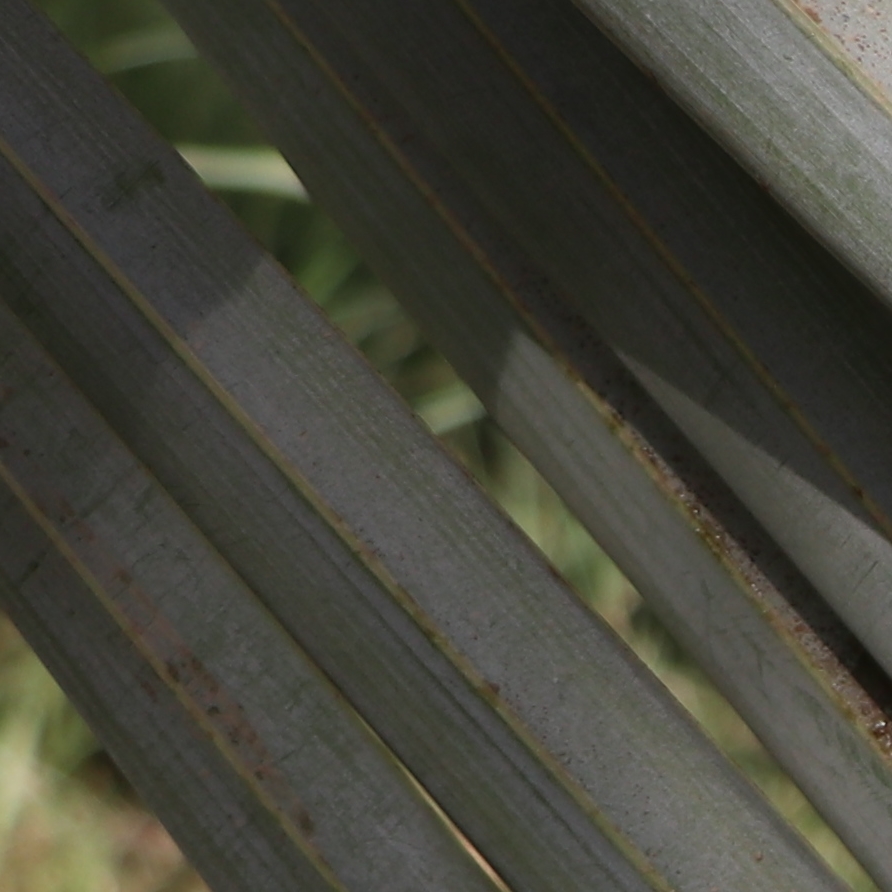
Label: Honey